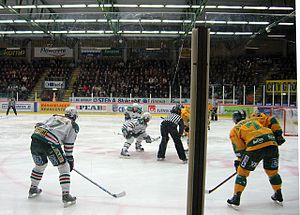
Rögle BK
Rögle i hvidt mod Björklöven i 2008
Rögle BK, Rögle bandyklubb, er en svensk ishockeyklub i den lille by Rögle lidt uden for Ängelholm i Skåne. Klubben spiller i 2020 i den bedste række i Sverige, SHL. Elitserien. Holdet spillede senest i Eliteserien i to sæsoner fra 2008–10. Klubben spiller sine hjemmekampe i Catena Arena.